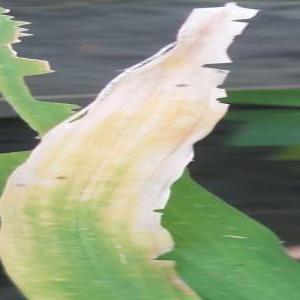
Disease: Bacterialblight